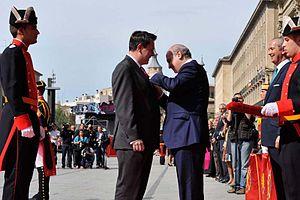
Augusto Ferrer-Dalmau, né le 20 janvier 1964 à Barcelone, est un peintre espagnol. Il s'inscrit dans un courant du réalisme et de la peinture historique. Il est spécialisé dans les tableaux équestres militaires, qui représentent la plupart du temps de nombreux aspects et époques des Forces armées espagnoles. L'artiste fait preuve d'un grand naturalisme, porte une attention particulière aux détails et utilise un point de vue épique et idéalisé.